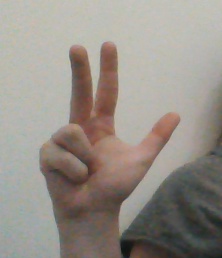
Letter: al